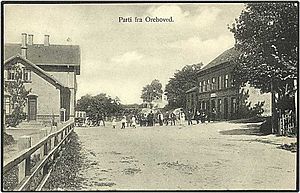
Orehoved
Orehoved er en lille havneby på det nordlige Falster med 424 indbyggere, beliggende i Nørre Vedby Sogn. Orehoved ligger i Guldborgsund Kommune og hører under Region Sjælland.